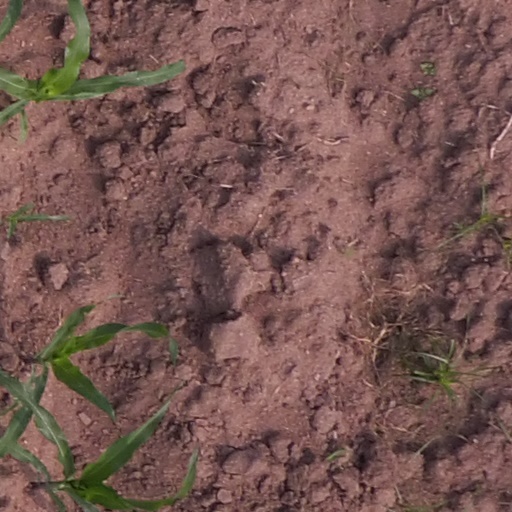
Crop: maize; corn